Melrose House, Nelson

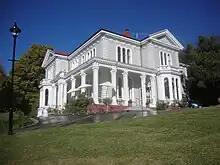
View of Melrose House

Melrose House in 26 Brougham Street, Nelson, New Zealand, is registered with Heritage New Zealand as a category I structure with registration number 259. It was built for Charles Fowell Willet Watts (1823–1881), one of Nelson's earliest settlers.